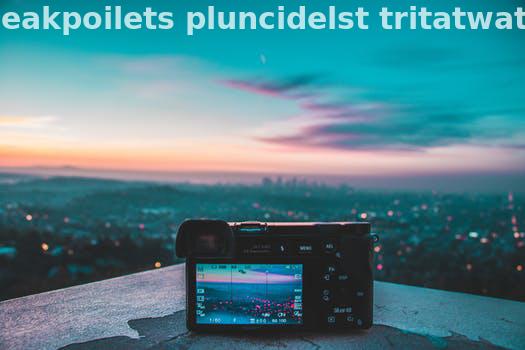
Label: Watermark